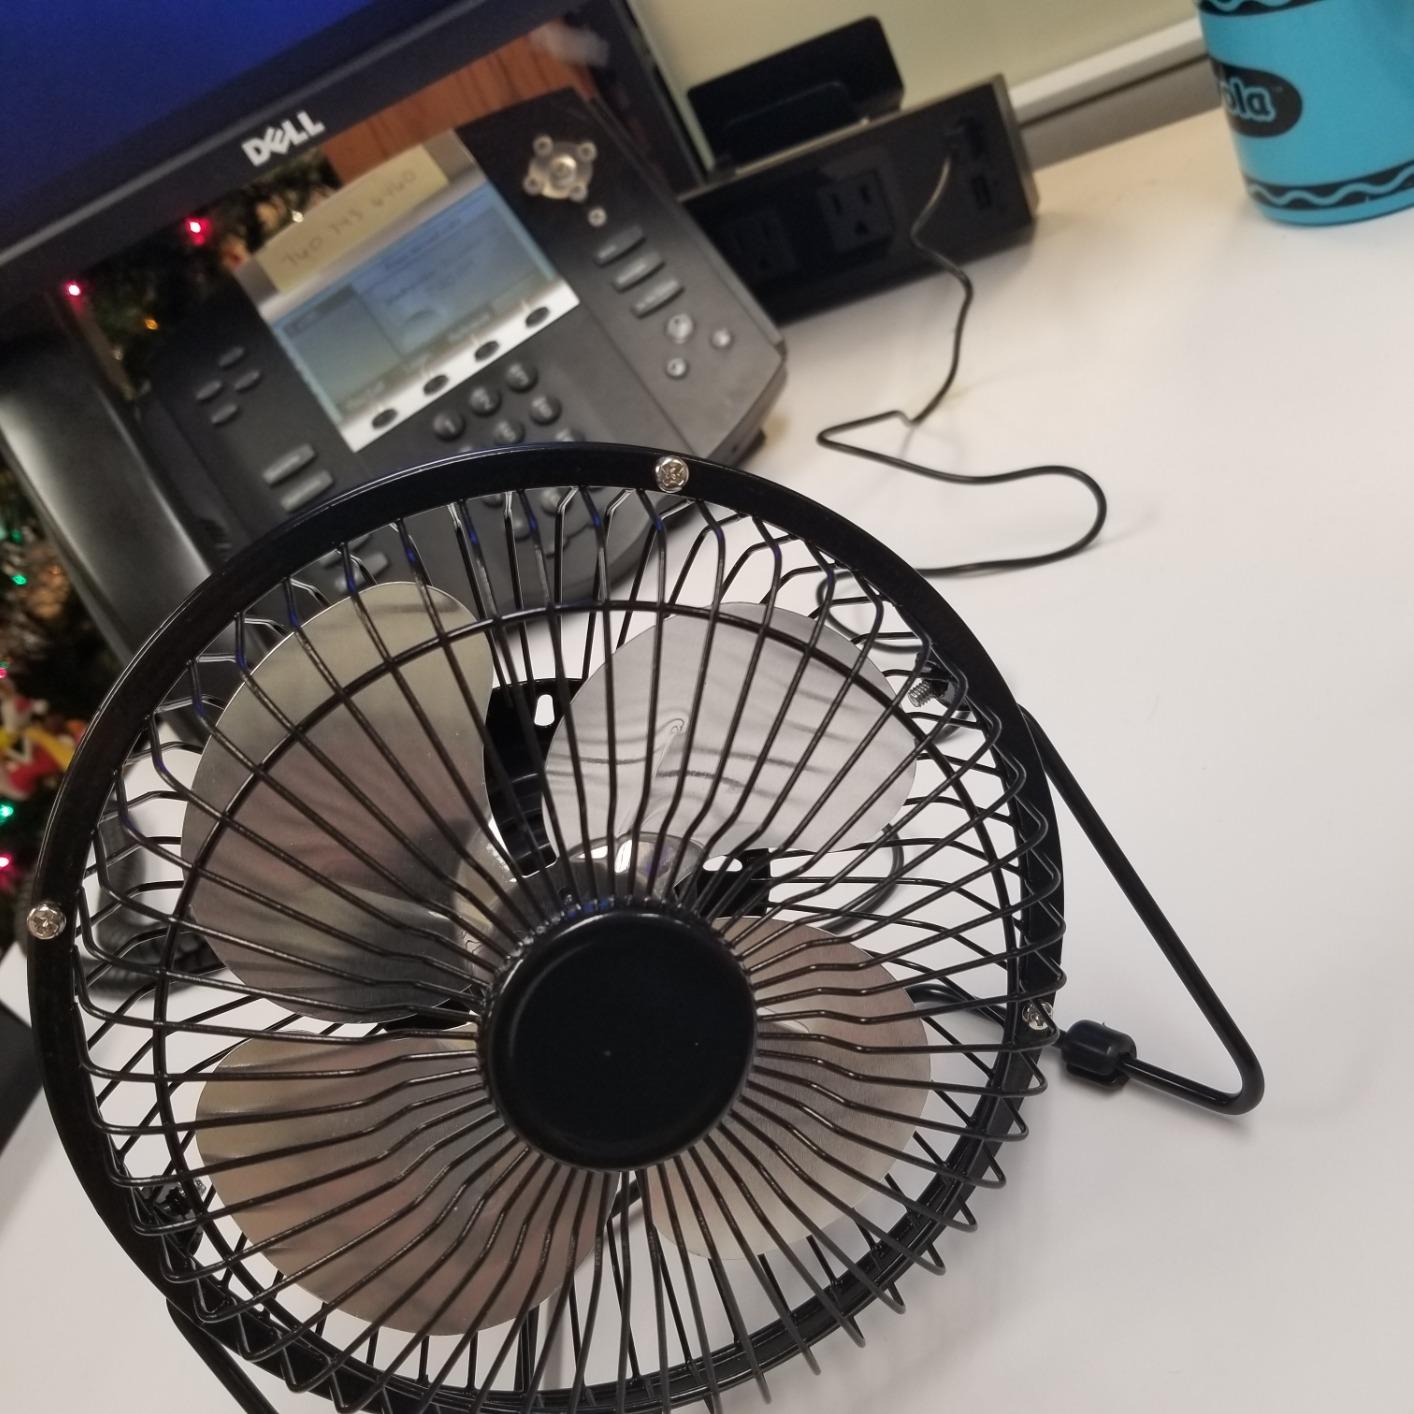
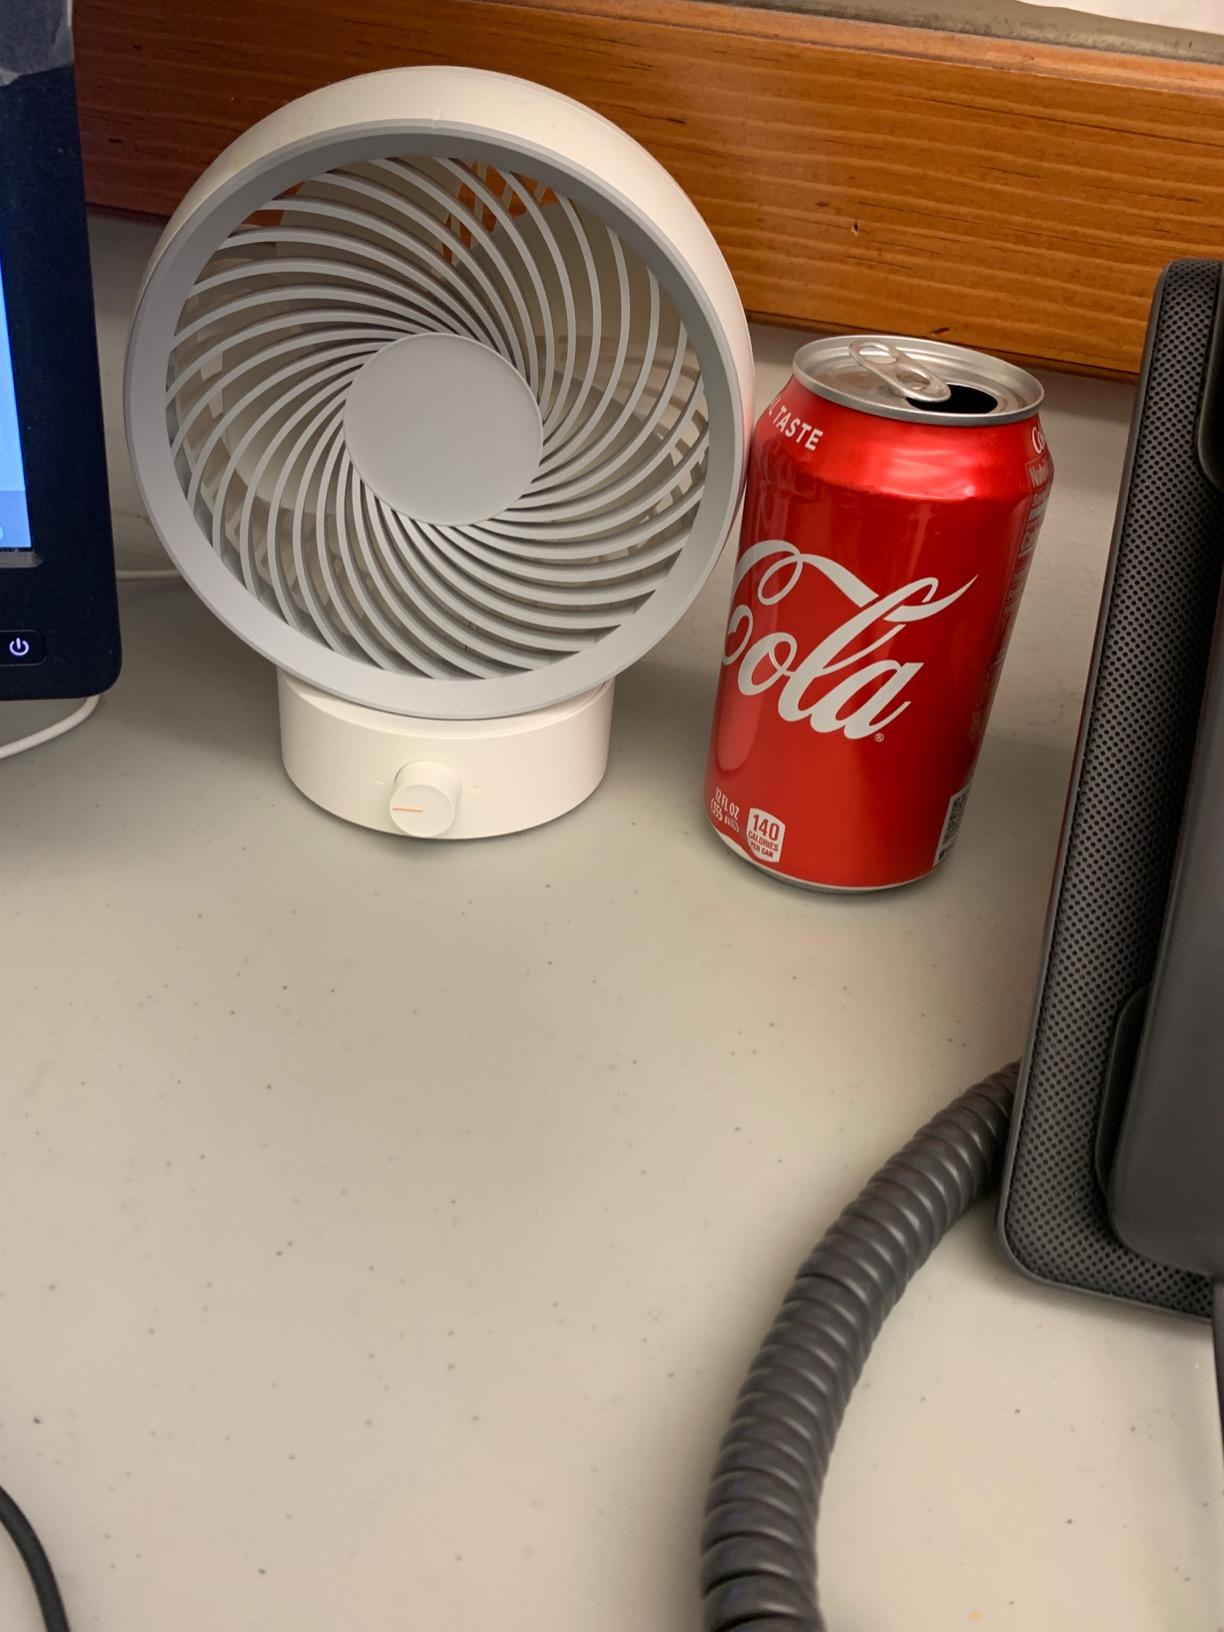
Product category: fan
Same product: no